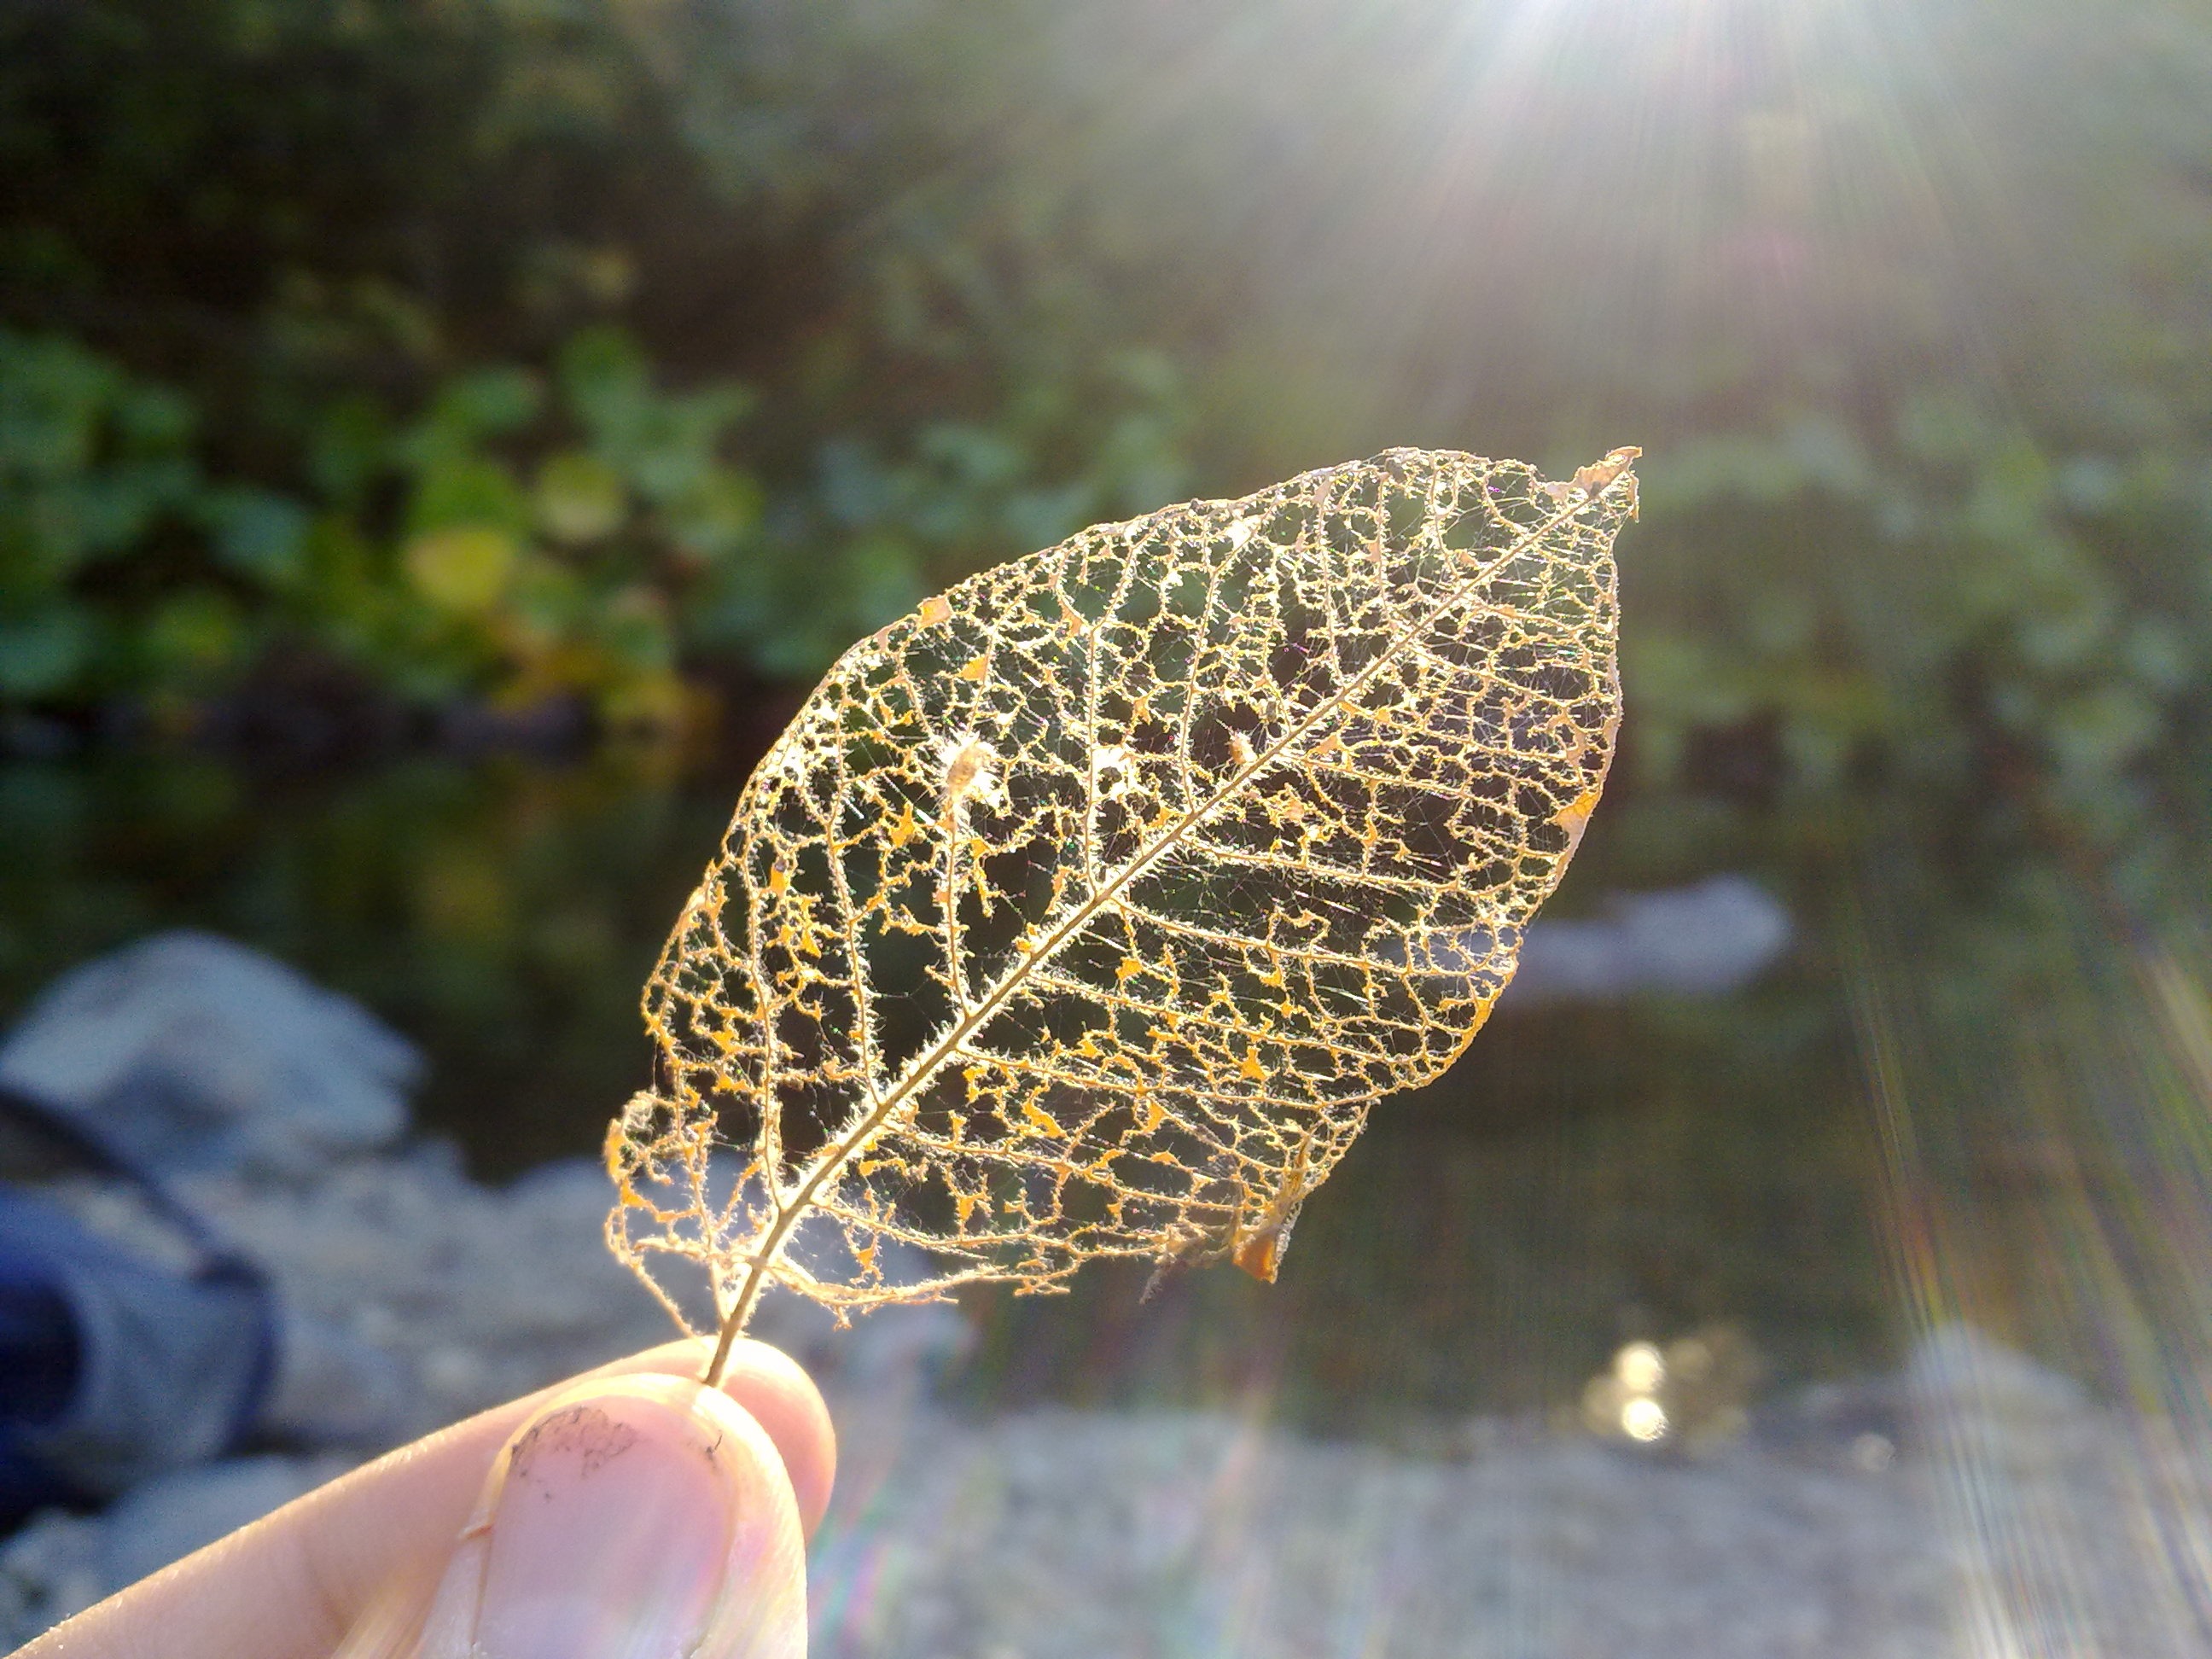
hand, nature, wilderness, structure, plant, sunlight, leaf, flower, dry, underwater, flora, invertebrate, fingers, framework, scaffolding, macro photography, leaf veins, decomposed